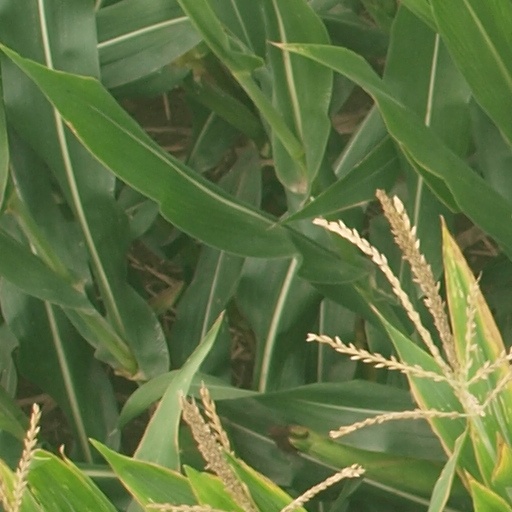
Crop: maize; corn